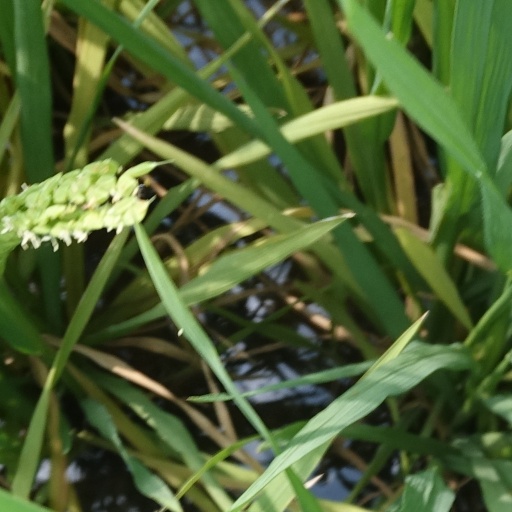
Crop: rice